Answer in natural language. How many ShelvingUnits are visible in the scene? Choose between the following options: 3, 1, 0, 2 or 4
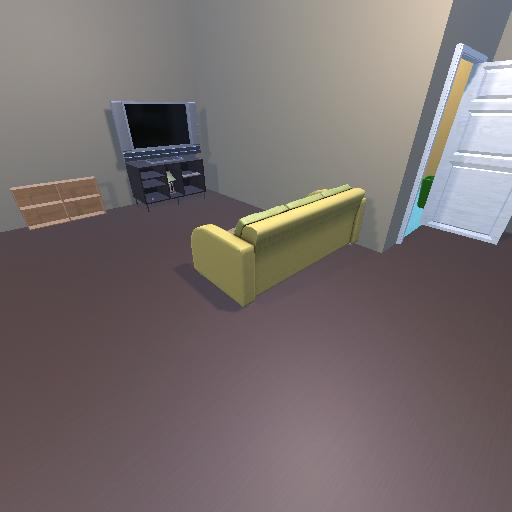
<answer>1</answer>